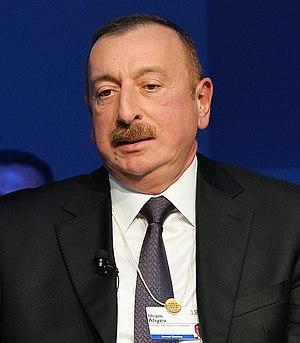
Les élections législatives azerbaïdjanaises de 2020 ont lieu de manière anticipée le 9 février 2020 afin de renouveler les 125 membres de Assemblée nationale de l'Azerbaïdjan.
Le président de la République d'Azerbaïdjan est le chef de l’État azerbaïdjanais.